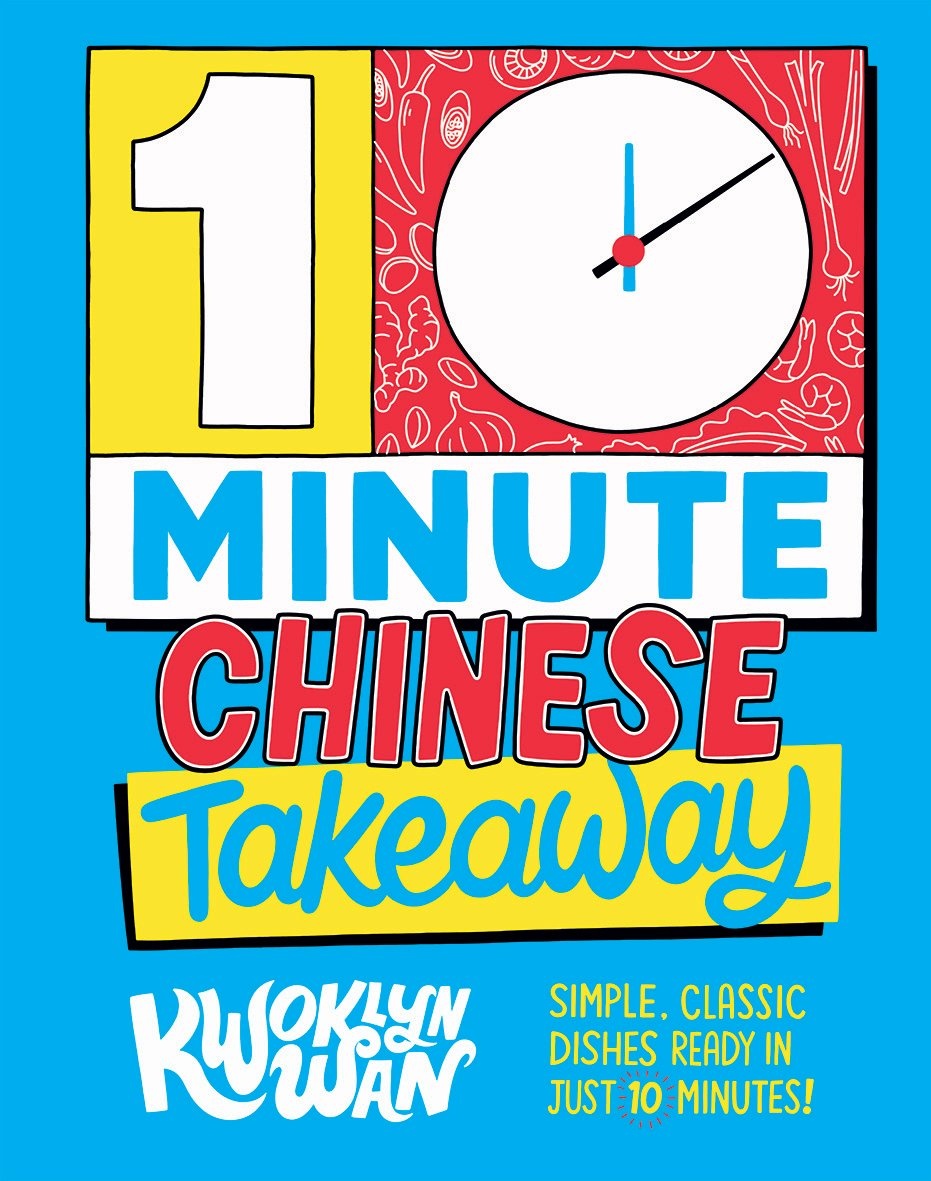
10-minute Chinese Takeaway
Simple, Classic Dishes Ready in Just 10 Minutes! 10-Minute Chinese Takeaway is the fastest, easiest ever cookbook for all your favourite Chinese dishes. Cooking star Kwoklyn Wan offers over 80 inventive ways of getting food on the table in 10 minutes flat, from start to finish – quicker than doing an online order or picking up the phone! Here he shares fuss-free and delicious recipes for the likes of Sweet and Sour Pork, Roast Duck in Hoi Sin Sauce, King Prawn Noodles, Rice Noodle Soup, Crispy Chilli Tofu, Marinated Tofu and many more. With Kwoklyn's amazing recipes and handy shortcuts, it really is THAT easy.
Brand: Kwoklyn Wan
Category: Food, Beverages & Tobacco > Food Items > Cooking & Baking Ingredients > Cooking Wine